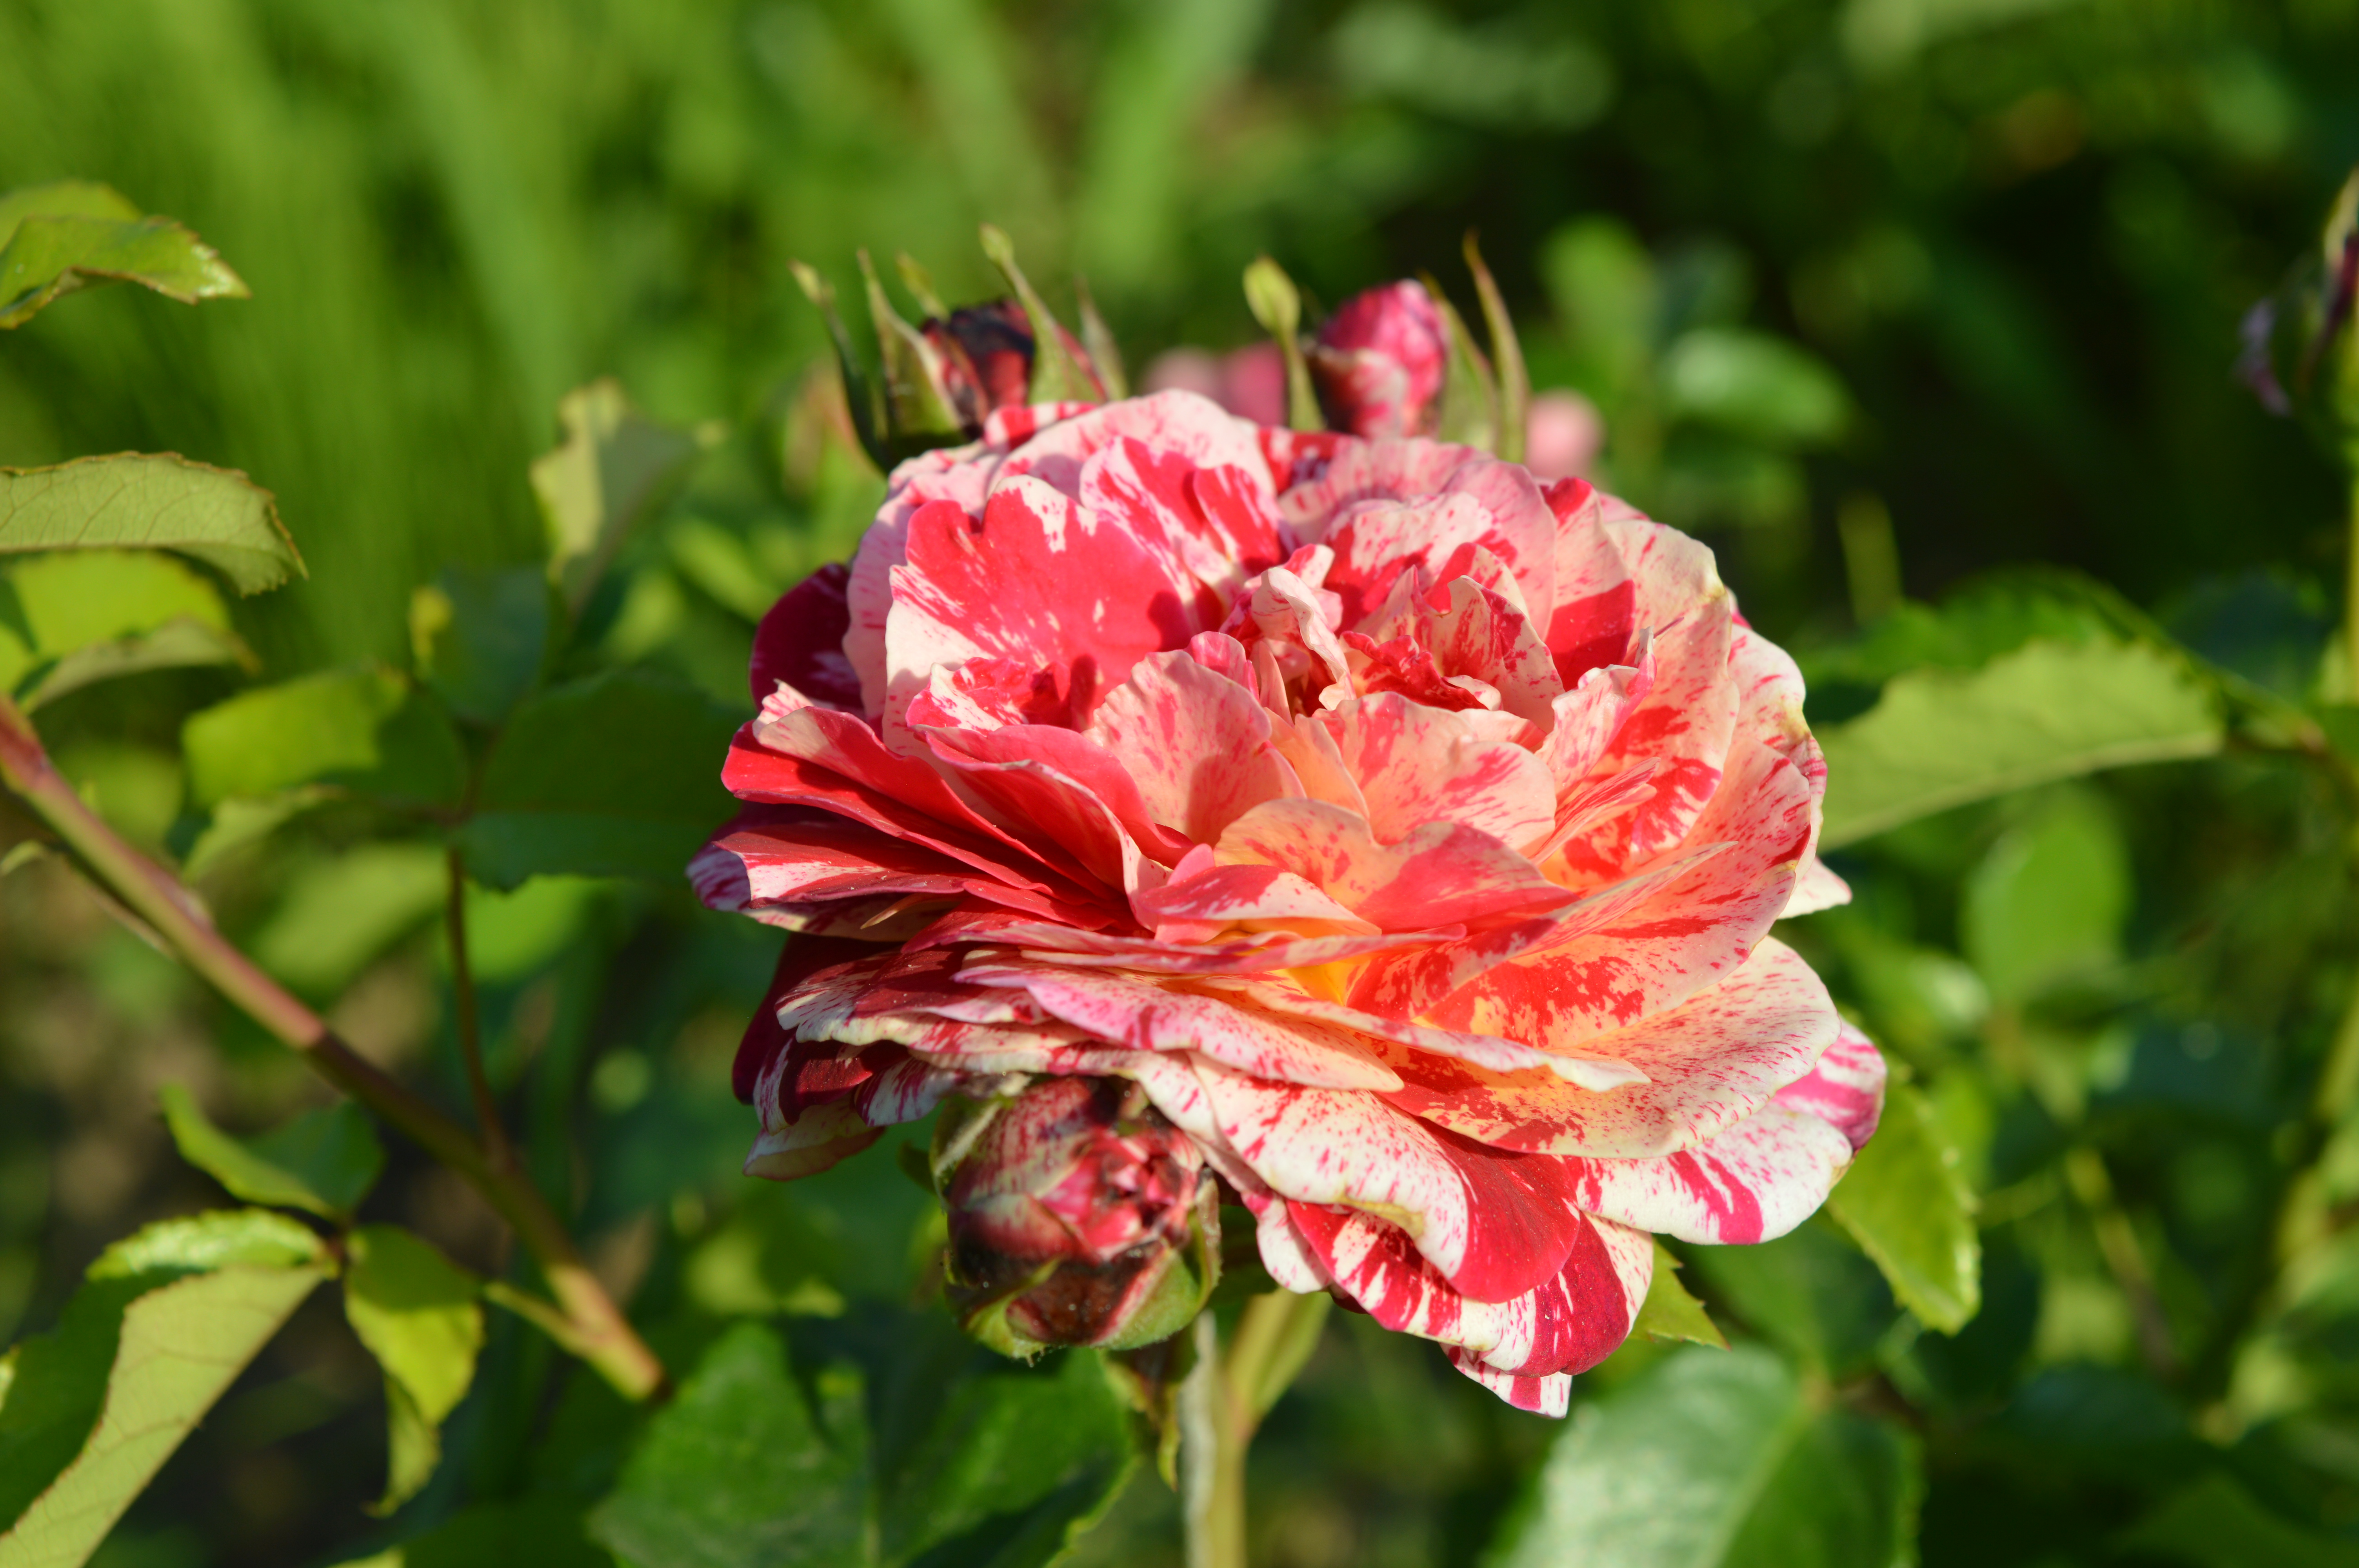
rose, plant, variegated, red, white, bush, garden, beautiful, flower, petal, botany, bud, summer, sunny, weather, flowering, mood, greeting, gift, postcard, wallpaper, abracadabra, flowering plant, pink, rose family, garden roses, peony, common peony, Chinese peony, rose order, rosa gallica, rosa centifolia, carnation, floribunda, shrub, wildflower, pink family